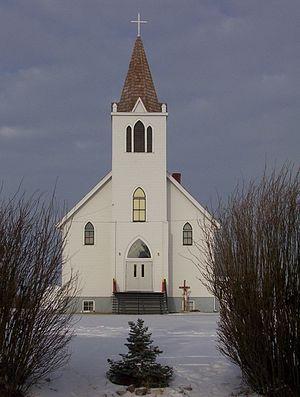
Vonda est un village canadien de presque 400 habitants situé dans la province de Saskatchewan. Vonda est peuplé majoritairement par des Fransaskois et par des colons venus d'Ukraine. Vonda est un centre communautaire francophone avec une importante institution scolaire d'enseignement en français. Elle est également le siège de la Paroisse St. Philippe de Neri.